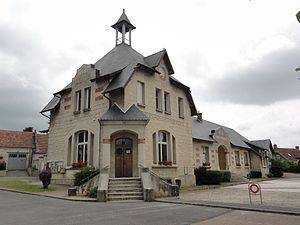
Chassemy est une commune française située dans le département de l'Aisne, en région Hauts-de-France.